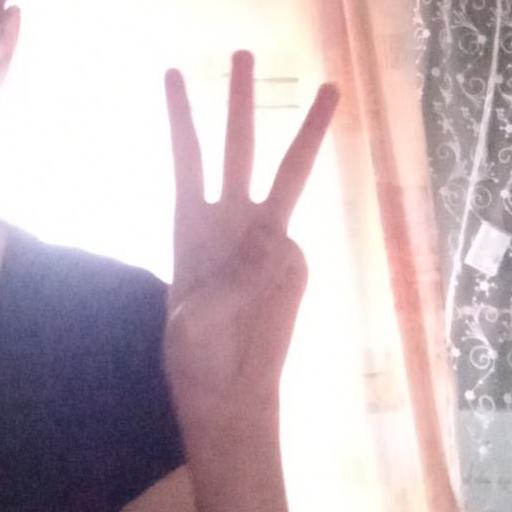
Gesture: three